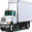
Label: truck